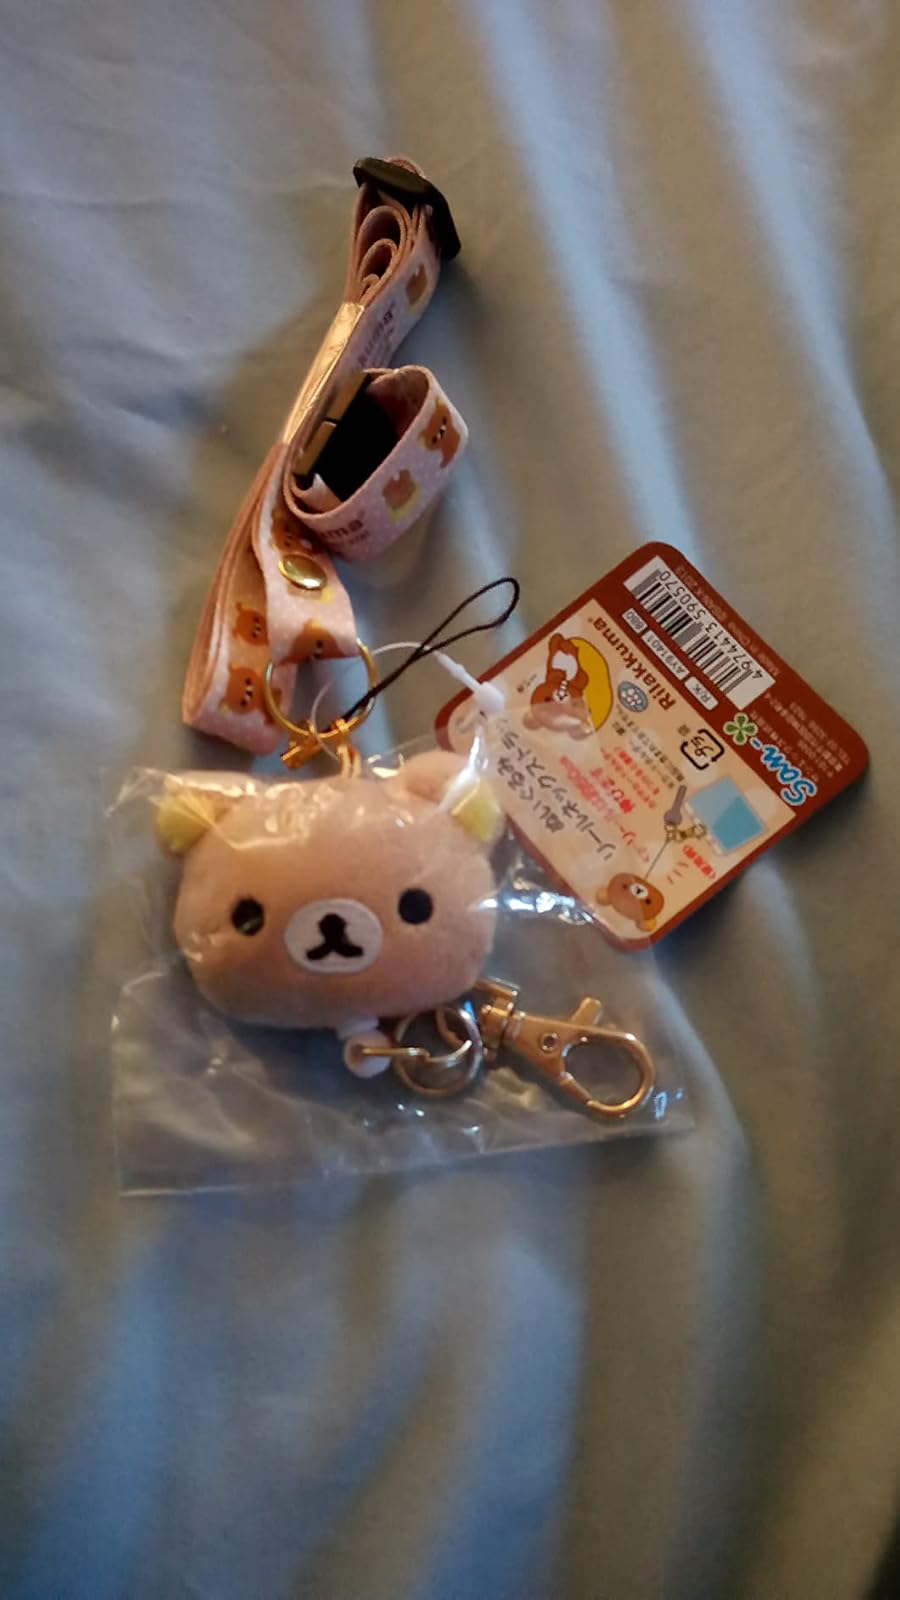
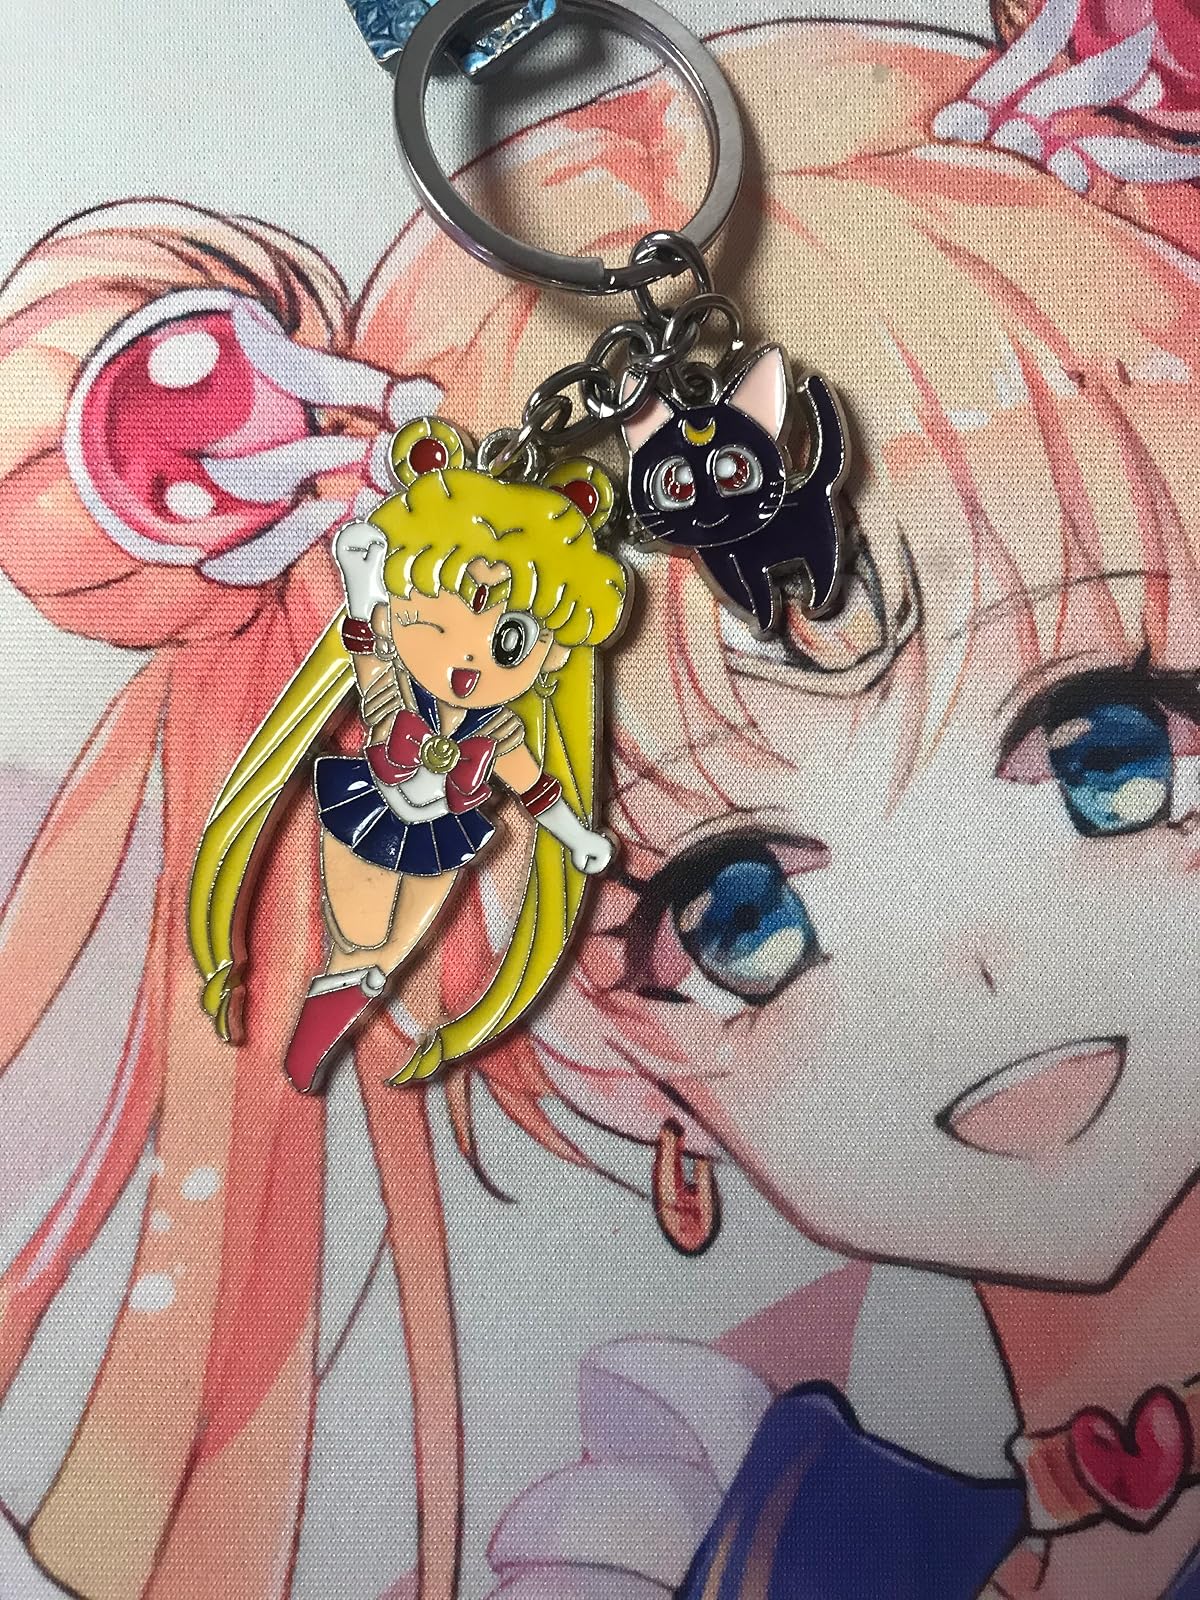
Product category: accessories_keychain
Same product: no